Solar vehicle

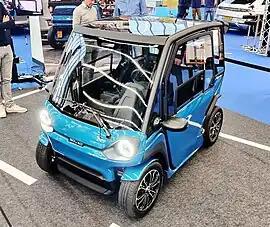
Squad Solar neighborhood Electric Vehicle

Solar cars are electric cars that use photovoltaic (PV) cells to convert sunlight into electrical power to charge the car's battery and to power the car's electric motors.